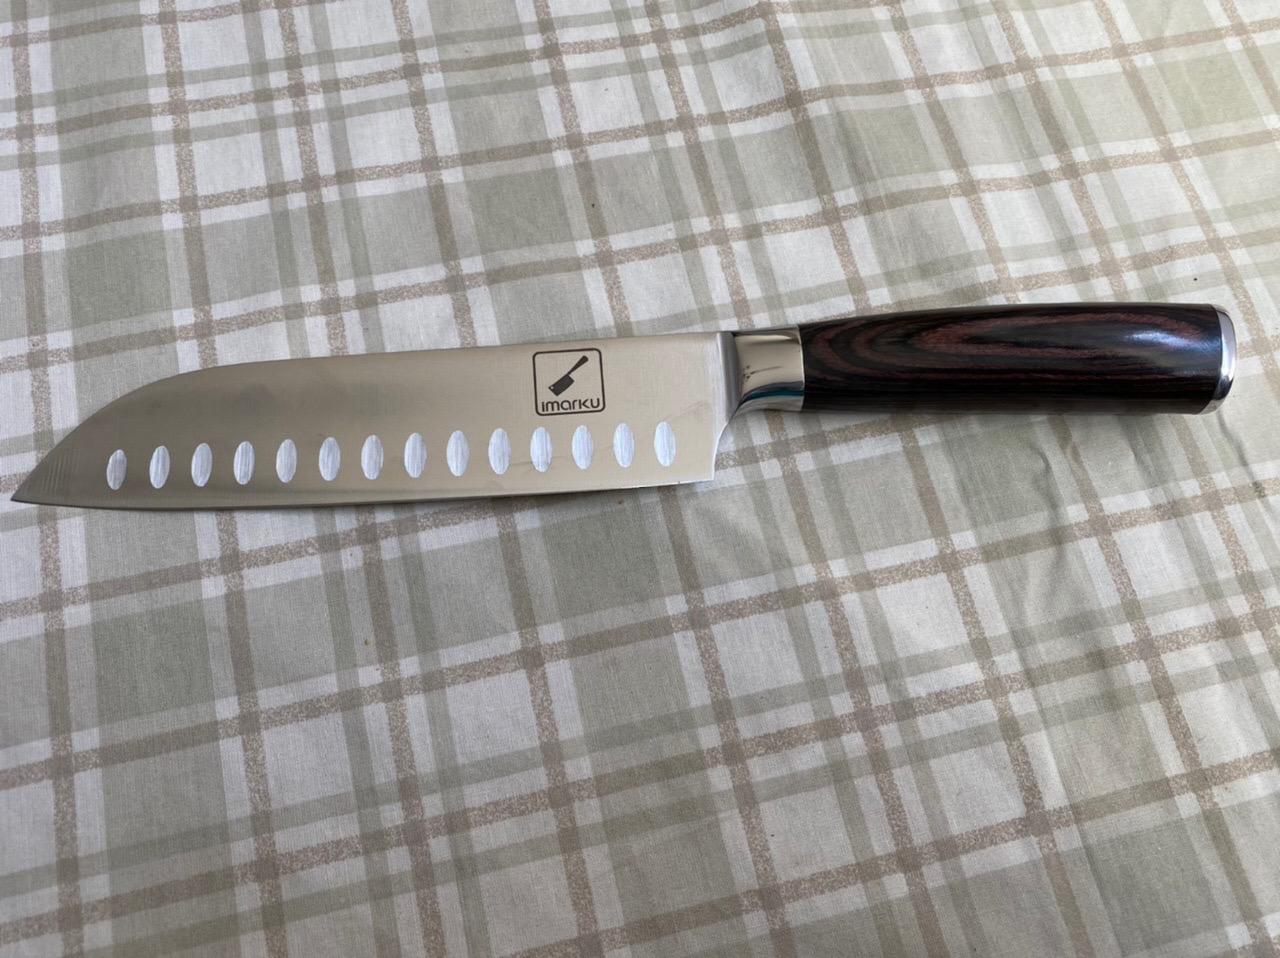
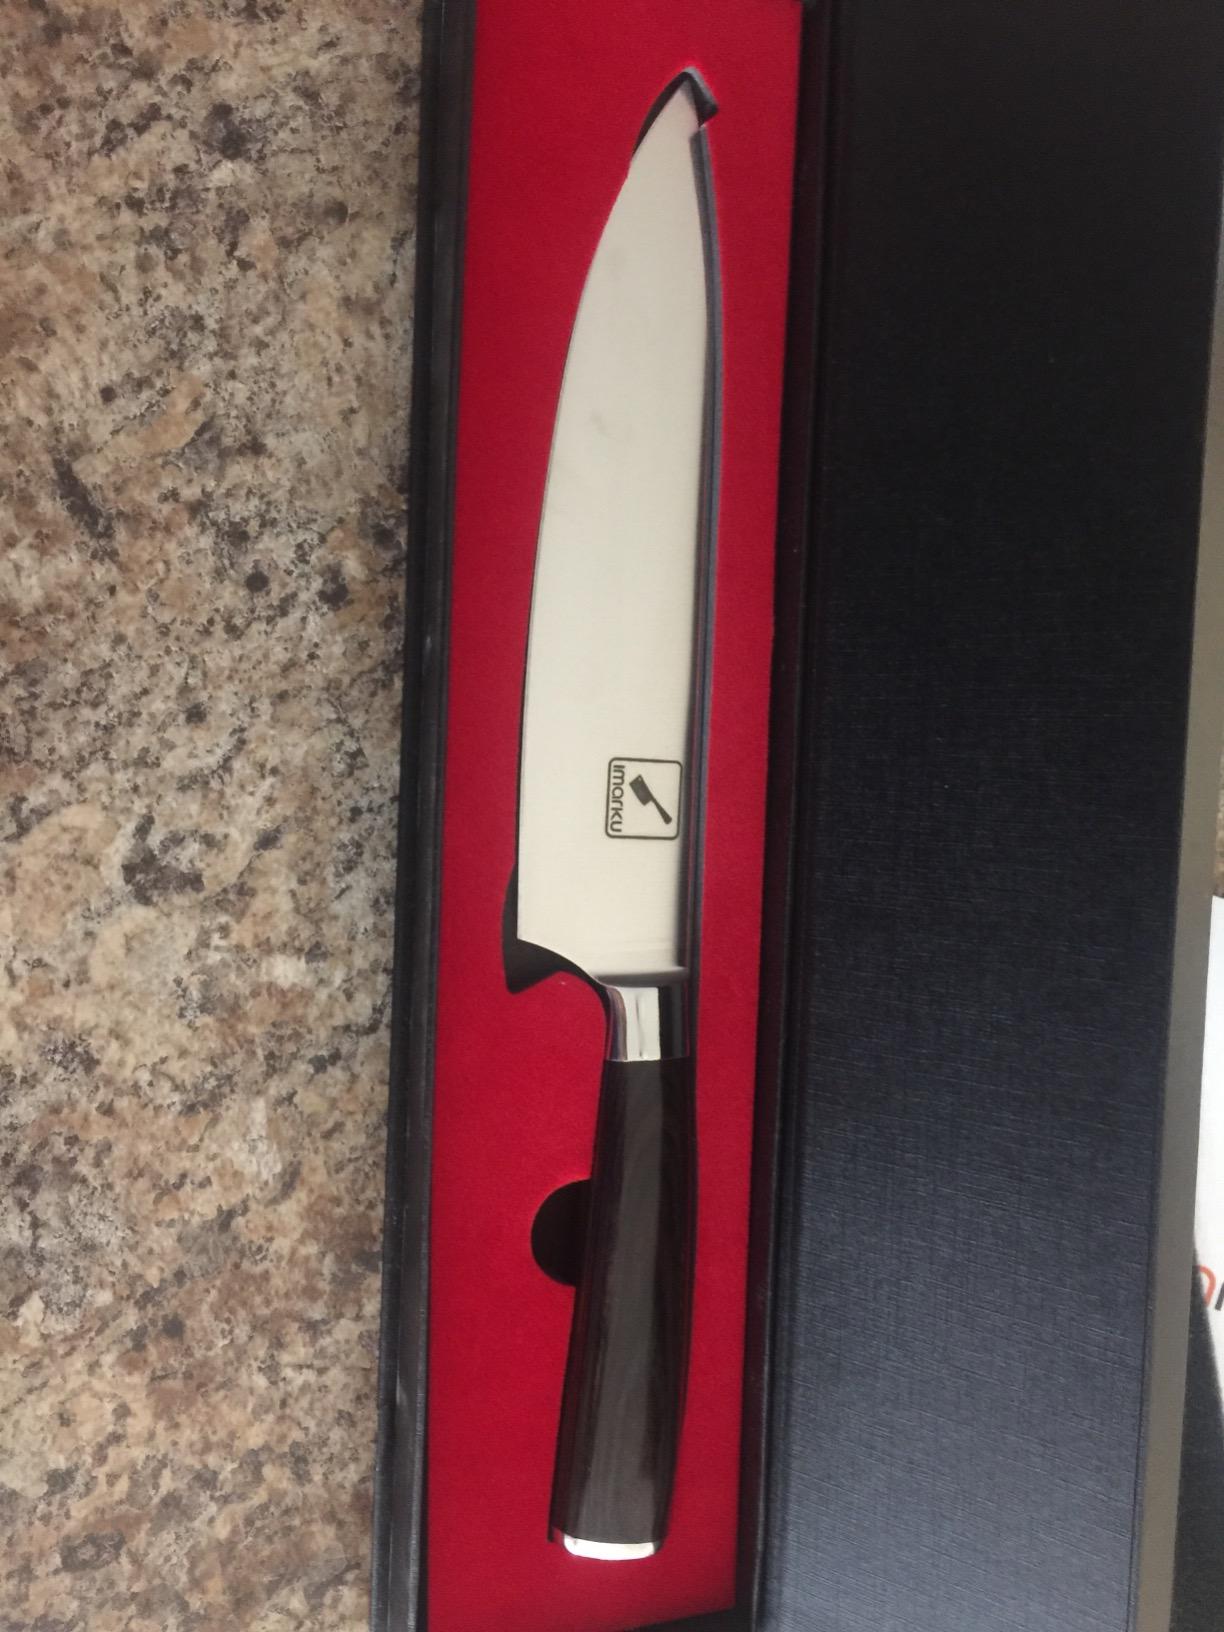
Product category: items_knife
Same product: no